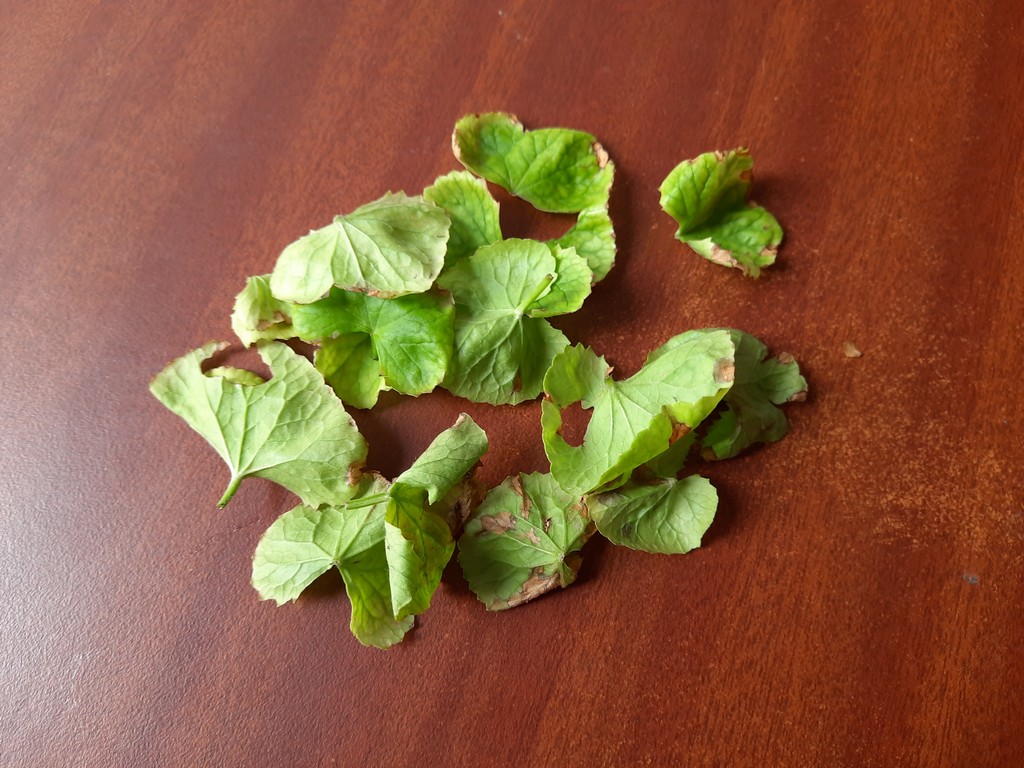
Label: Unhealthy